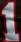
Number: 1